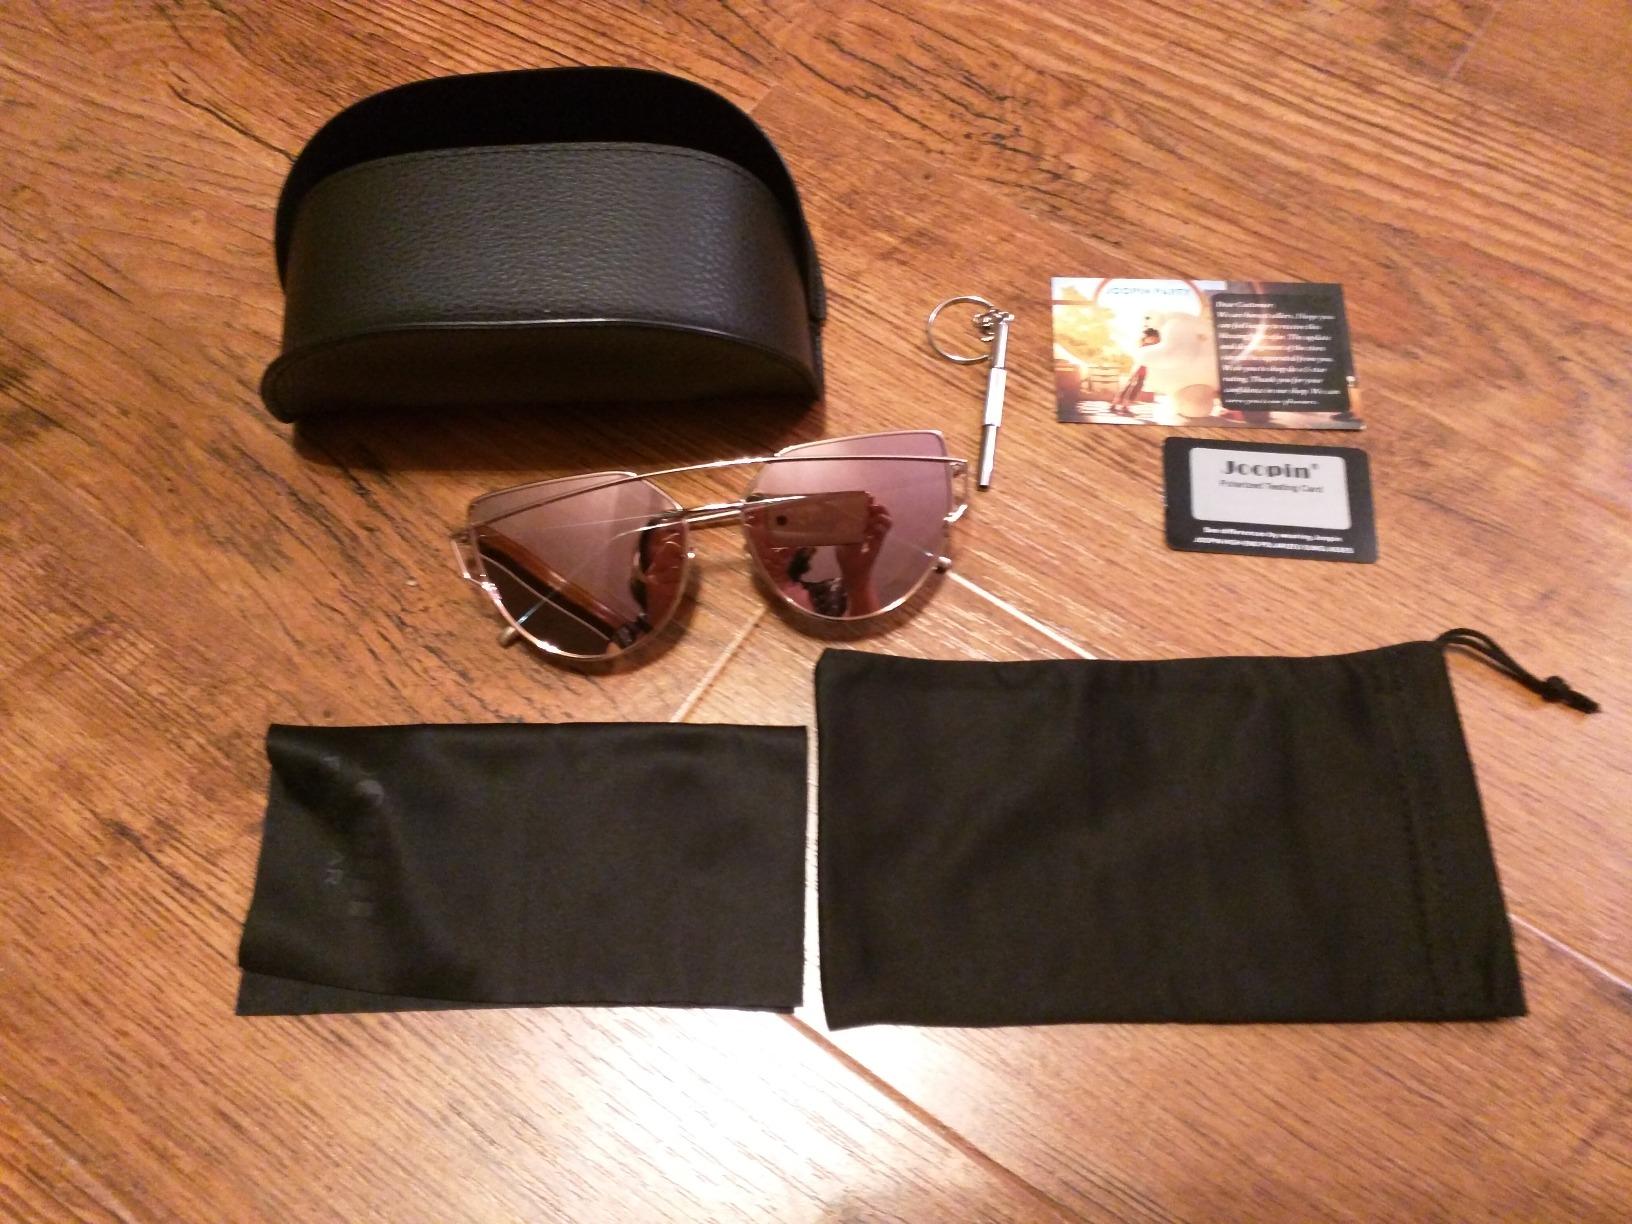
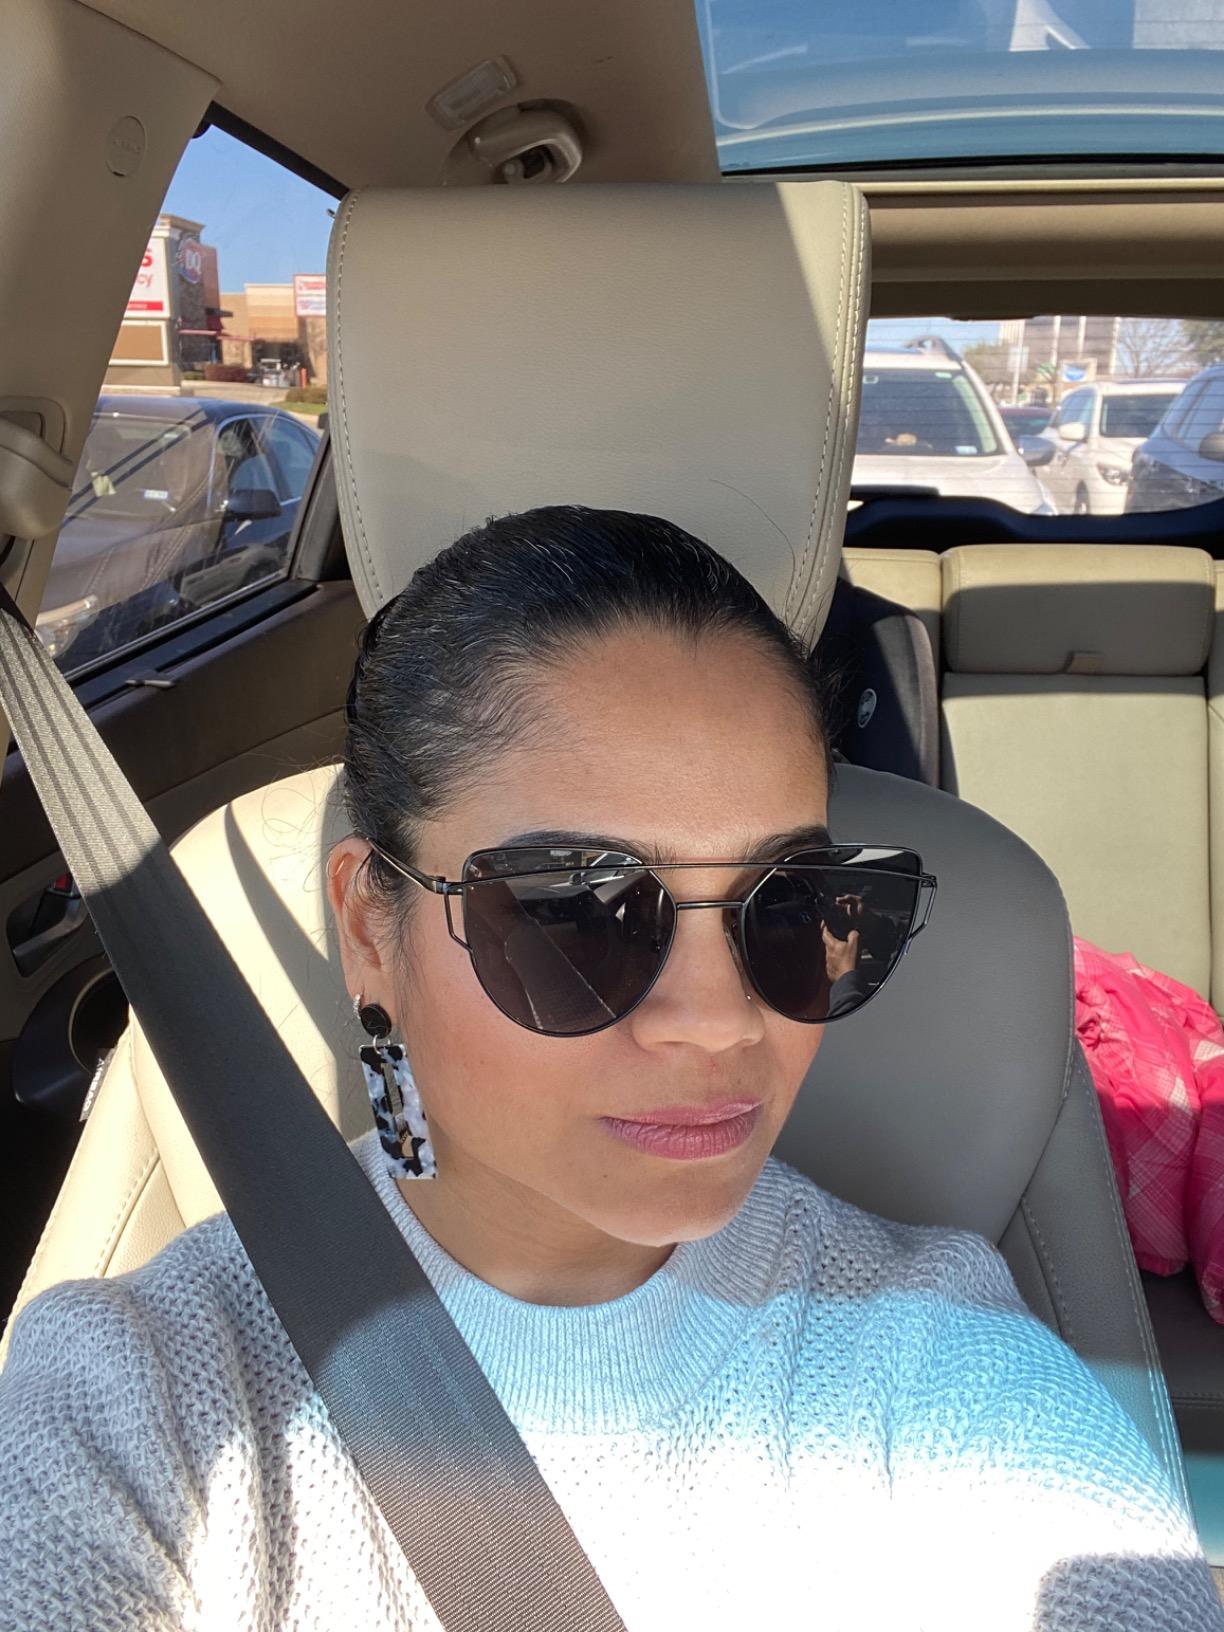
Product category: accessories_sunglasses
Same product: no